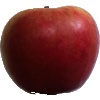
Label: apple_crimson_snow